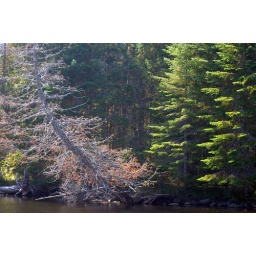
A dead tree leaves a gap in the forest